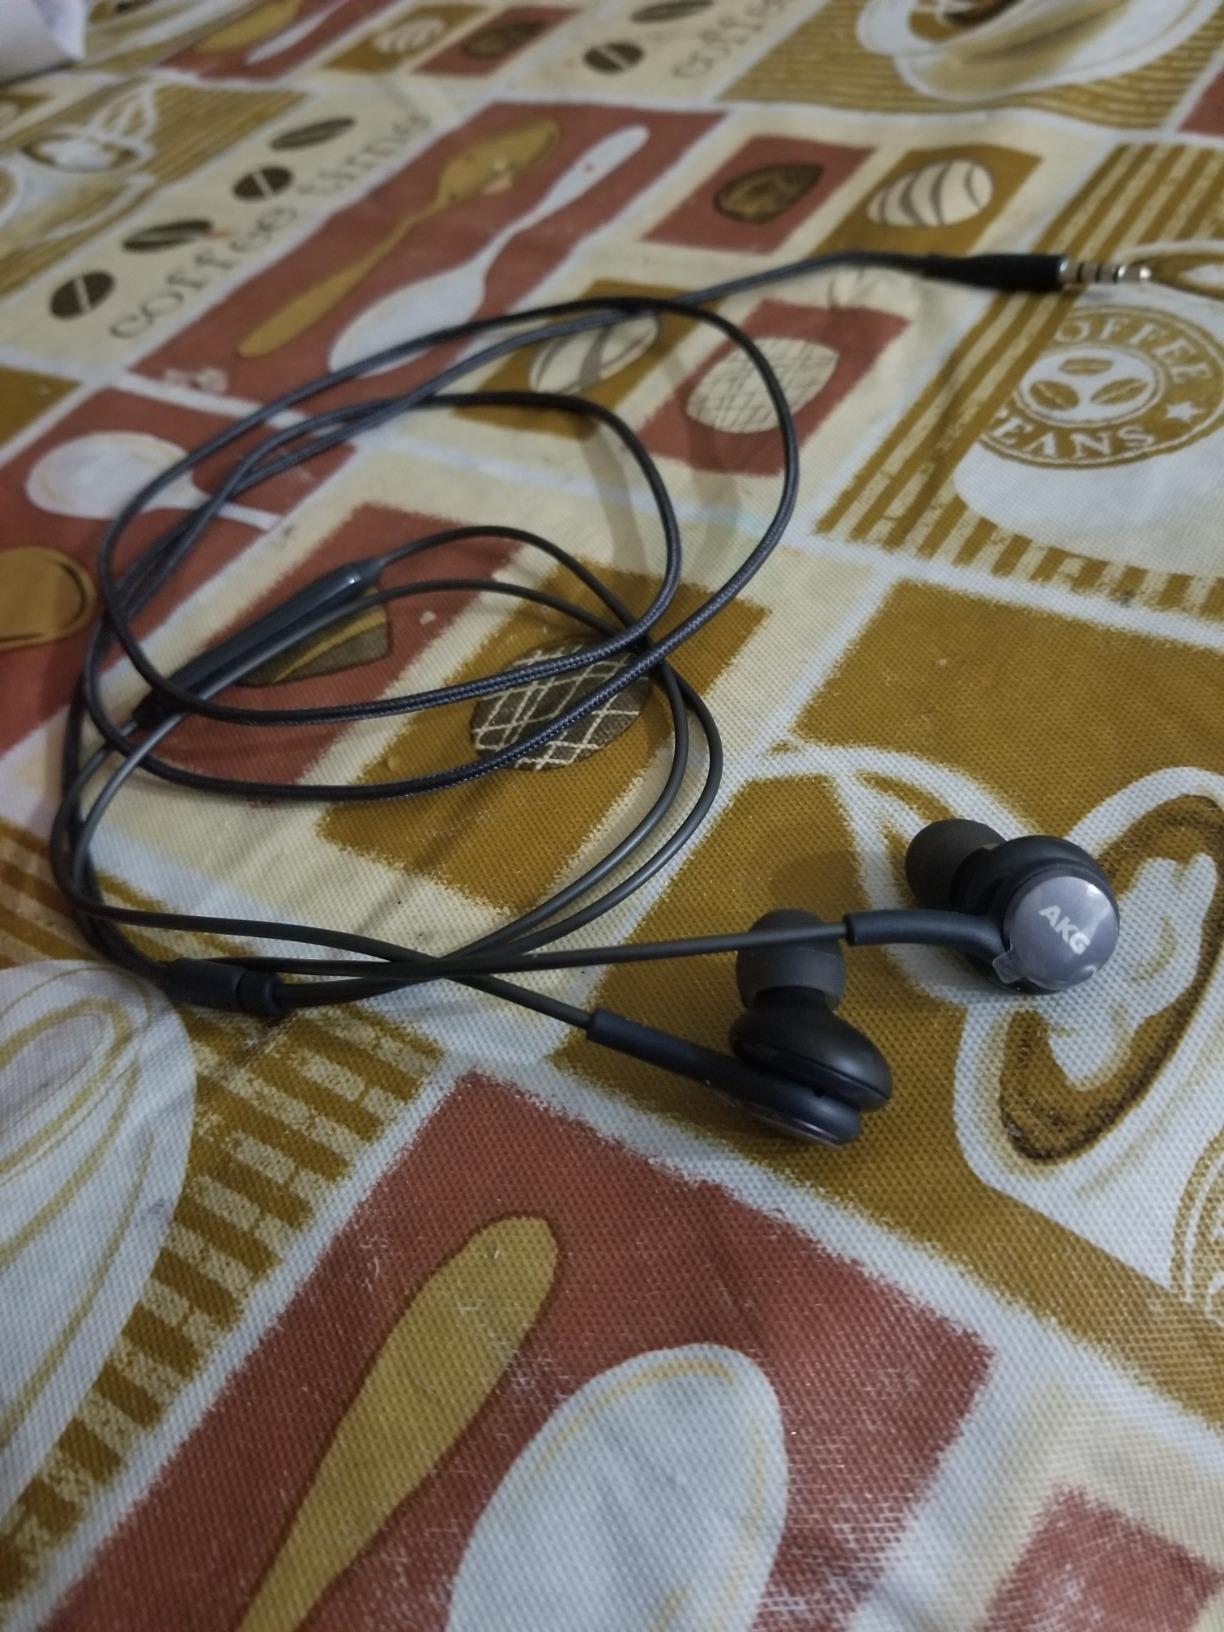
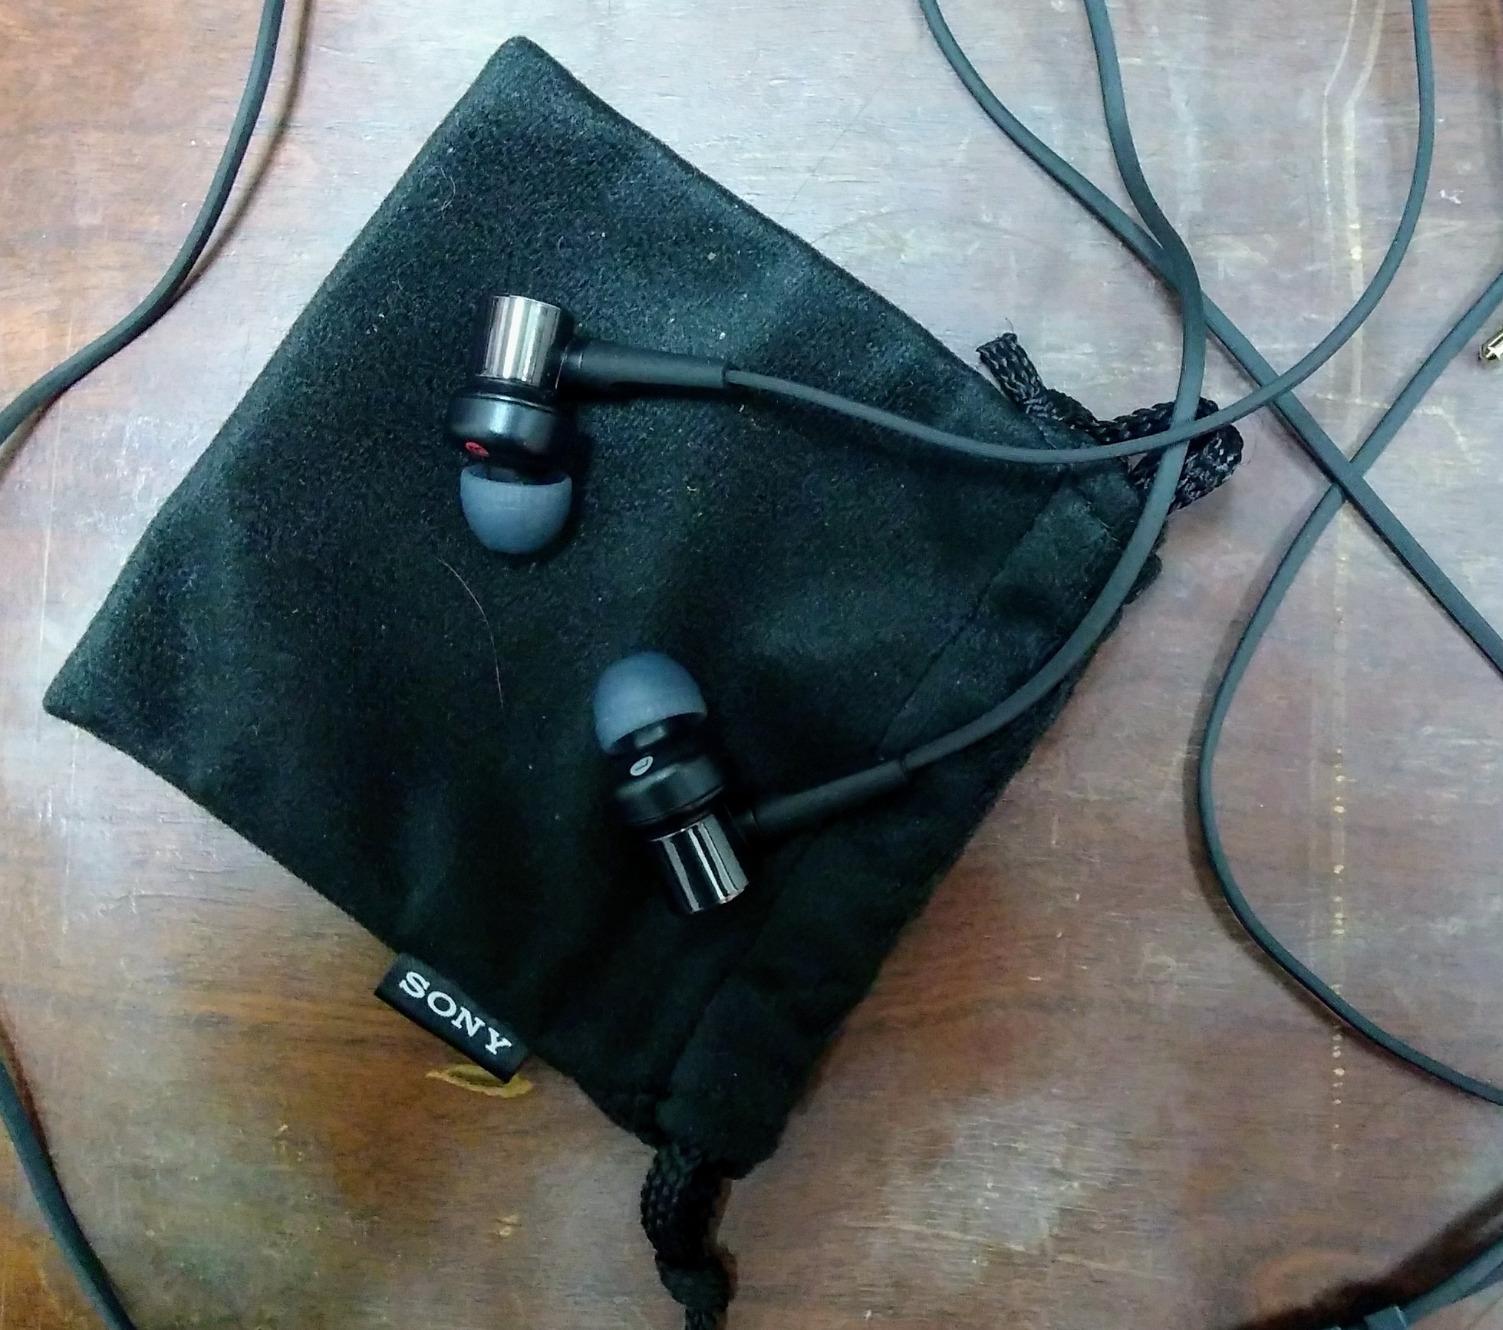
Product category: headphones
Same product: no